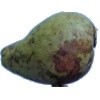
Label: pear_stone